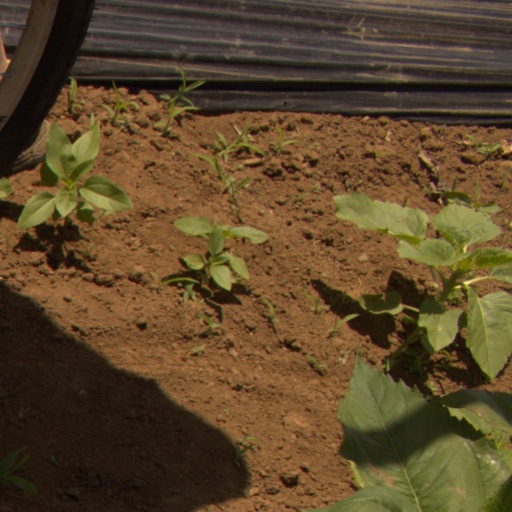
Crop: Jerusalem artichoke